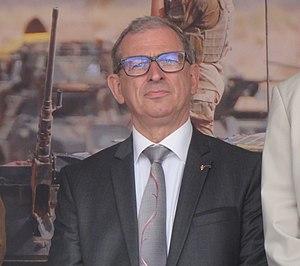
Petite-Forêt est une commune française, située dans le département du Nord, en région Hauts-de-France.